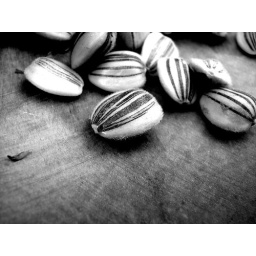
seeds in wooden bowl